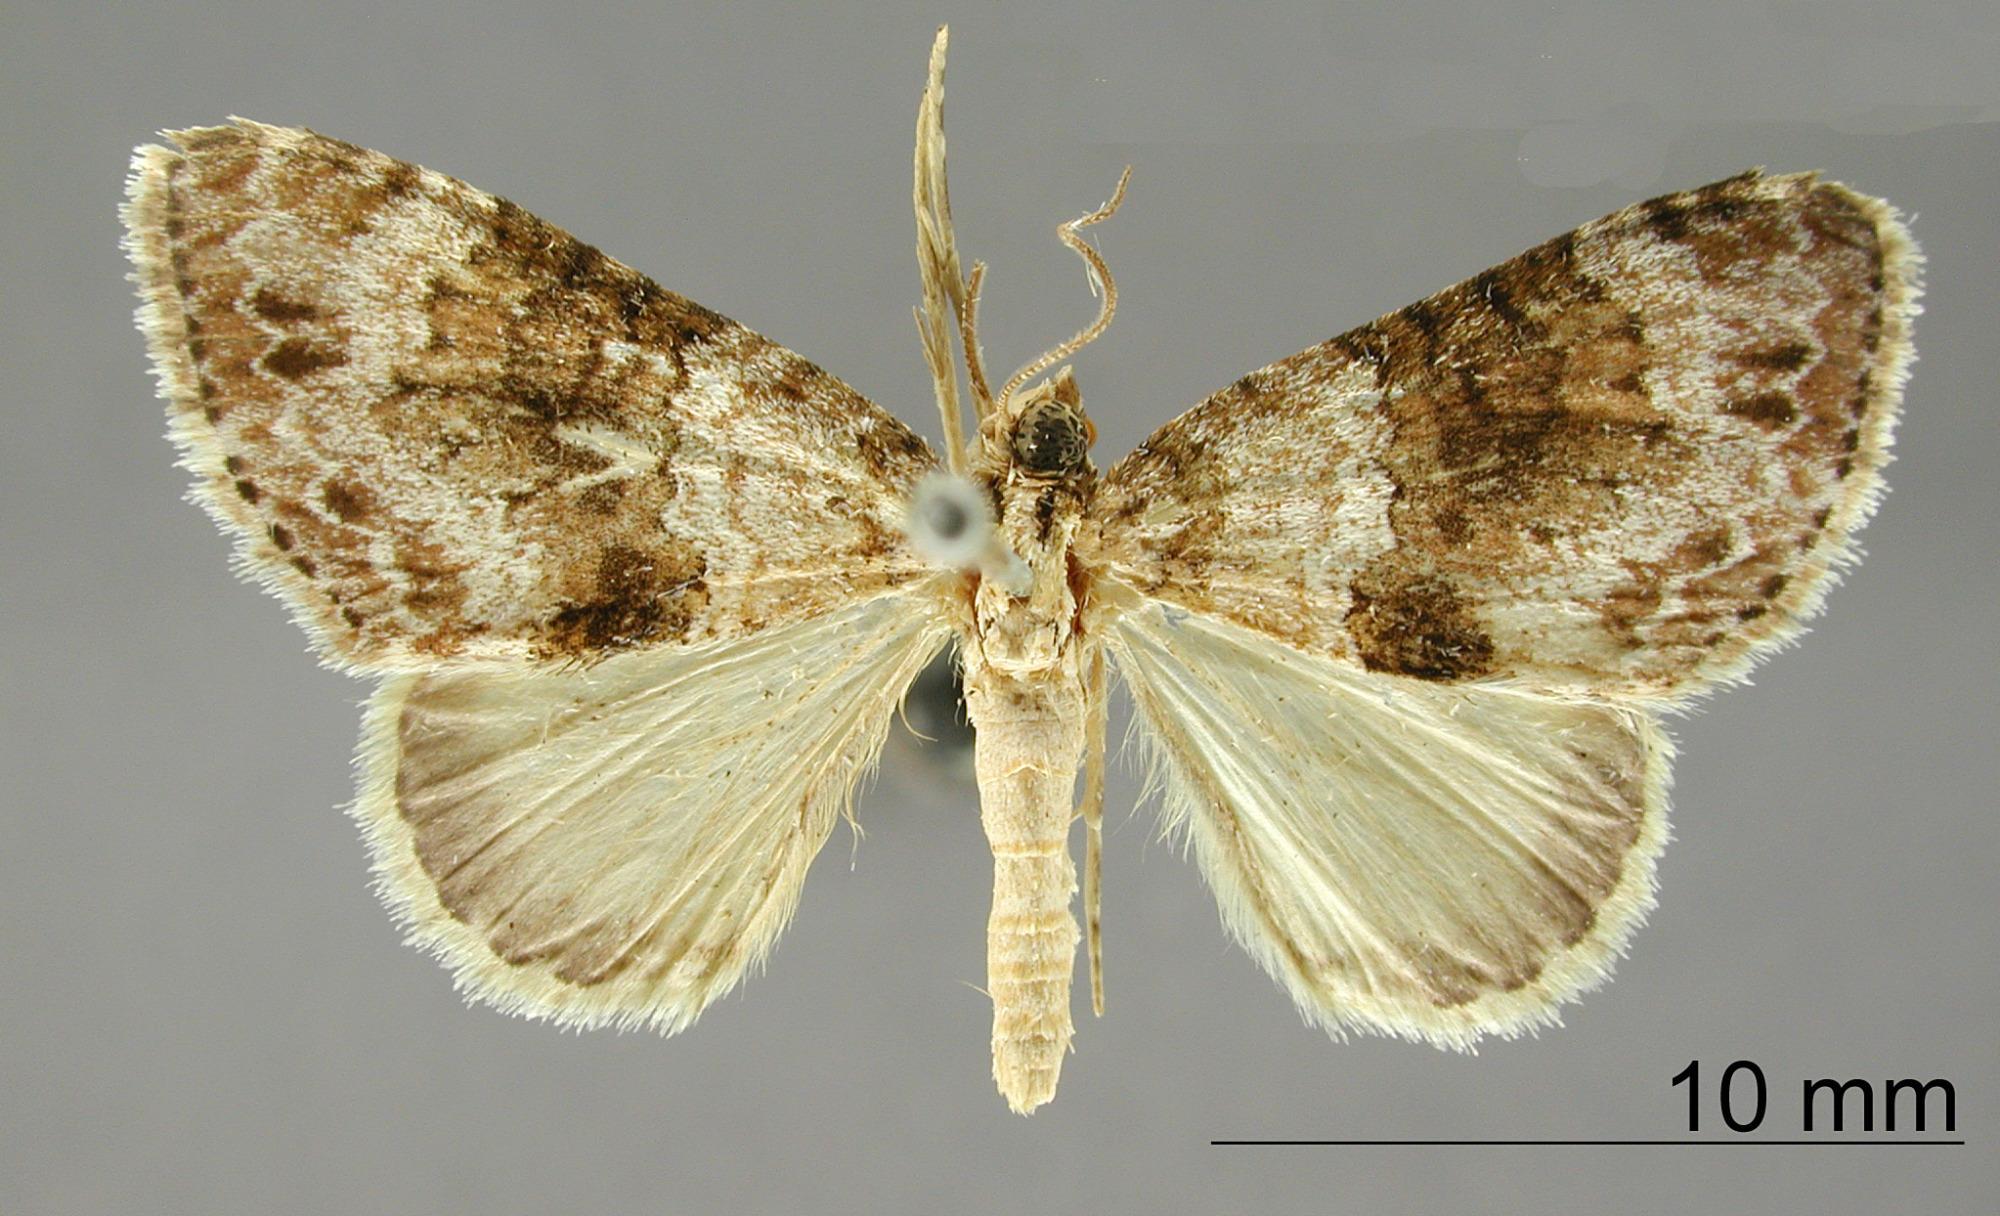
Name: Hammaptera linusaria
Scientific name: Hammaptera linusaria Schaus, 1912
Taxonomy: Animalia, Arthropoda, Insecta, Lepidoptera, Geometridae, Larentiinae
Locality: Esperanza, Costa Rica